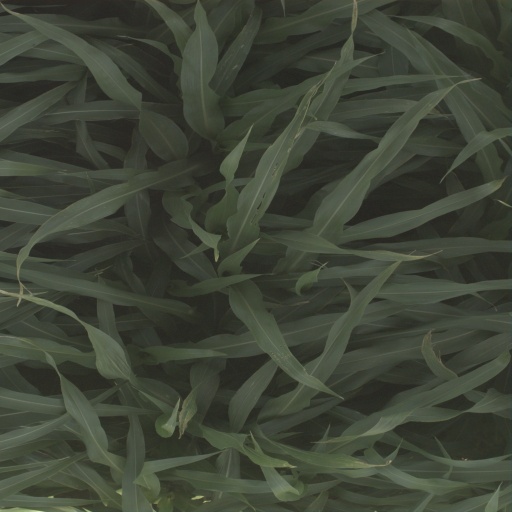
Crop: sorghum